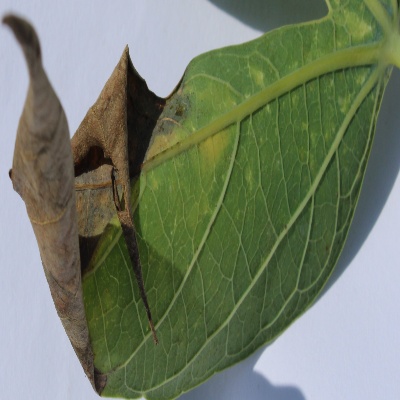
Crop: Cassava
Condition: bacterial blight